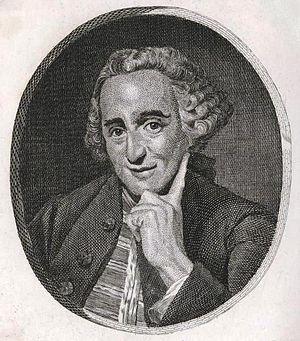
Simon François Ravenet est un graveur, imprimeur et marchand d'estampes d'origine française, ayant exercé sa profession en Angleterre durant plus de trente ans, et où il est parfois connu sous le nom de « Simon Francis Ravenet I » ou « the Elder ». Proche de William Hogarth, il eut une influence sensible sur les graveurs londoniens de son temps.